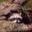
Label: raccoon